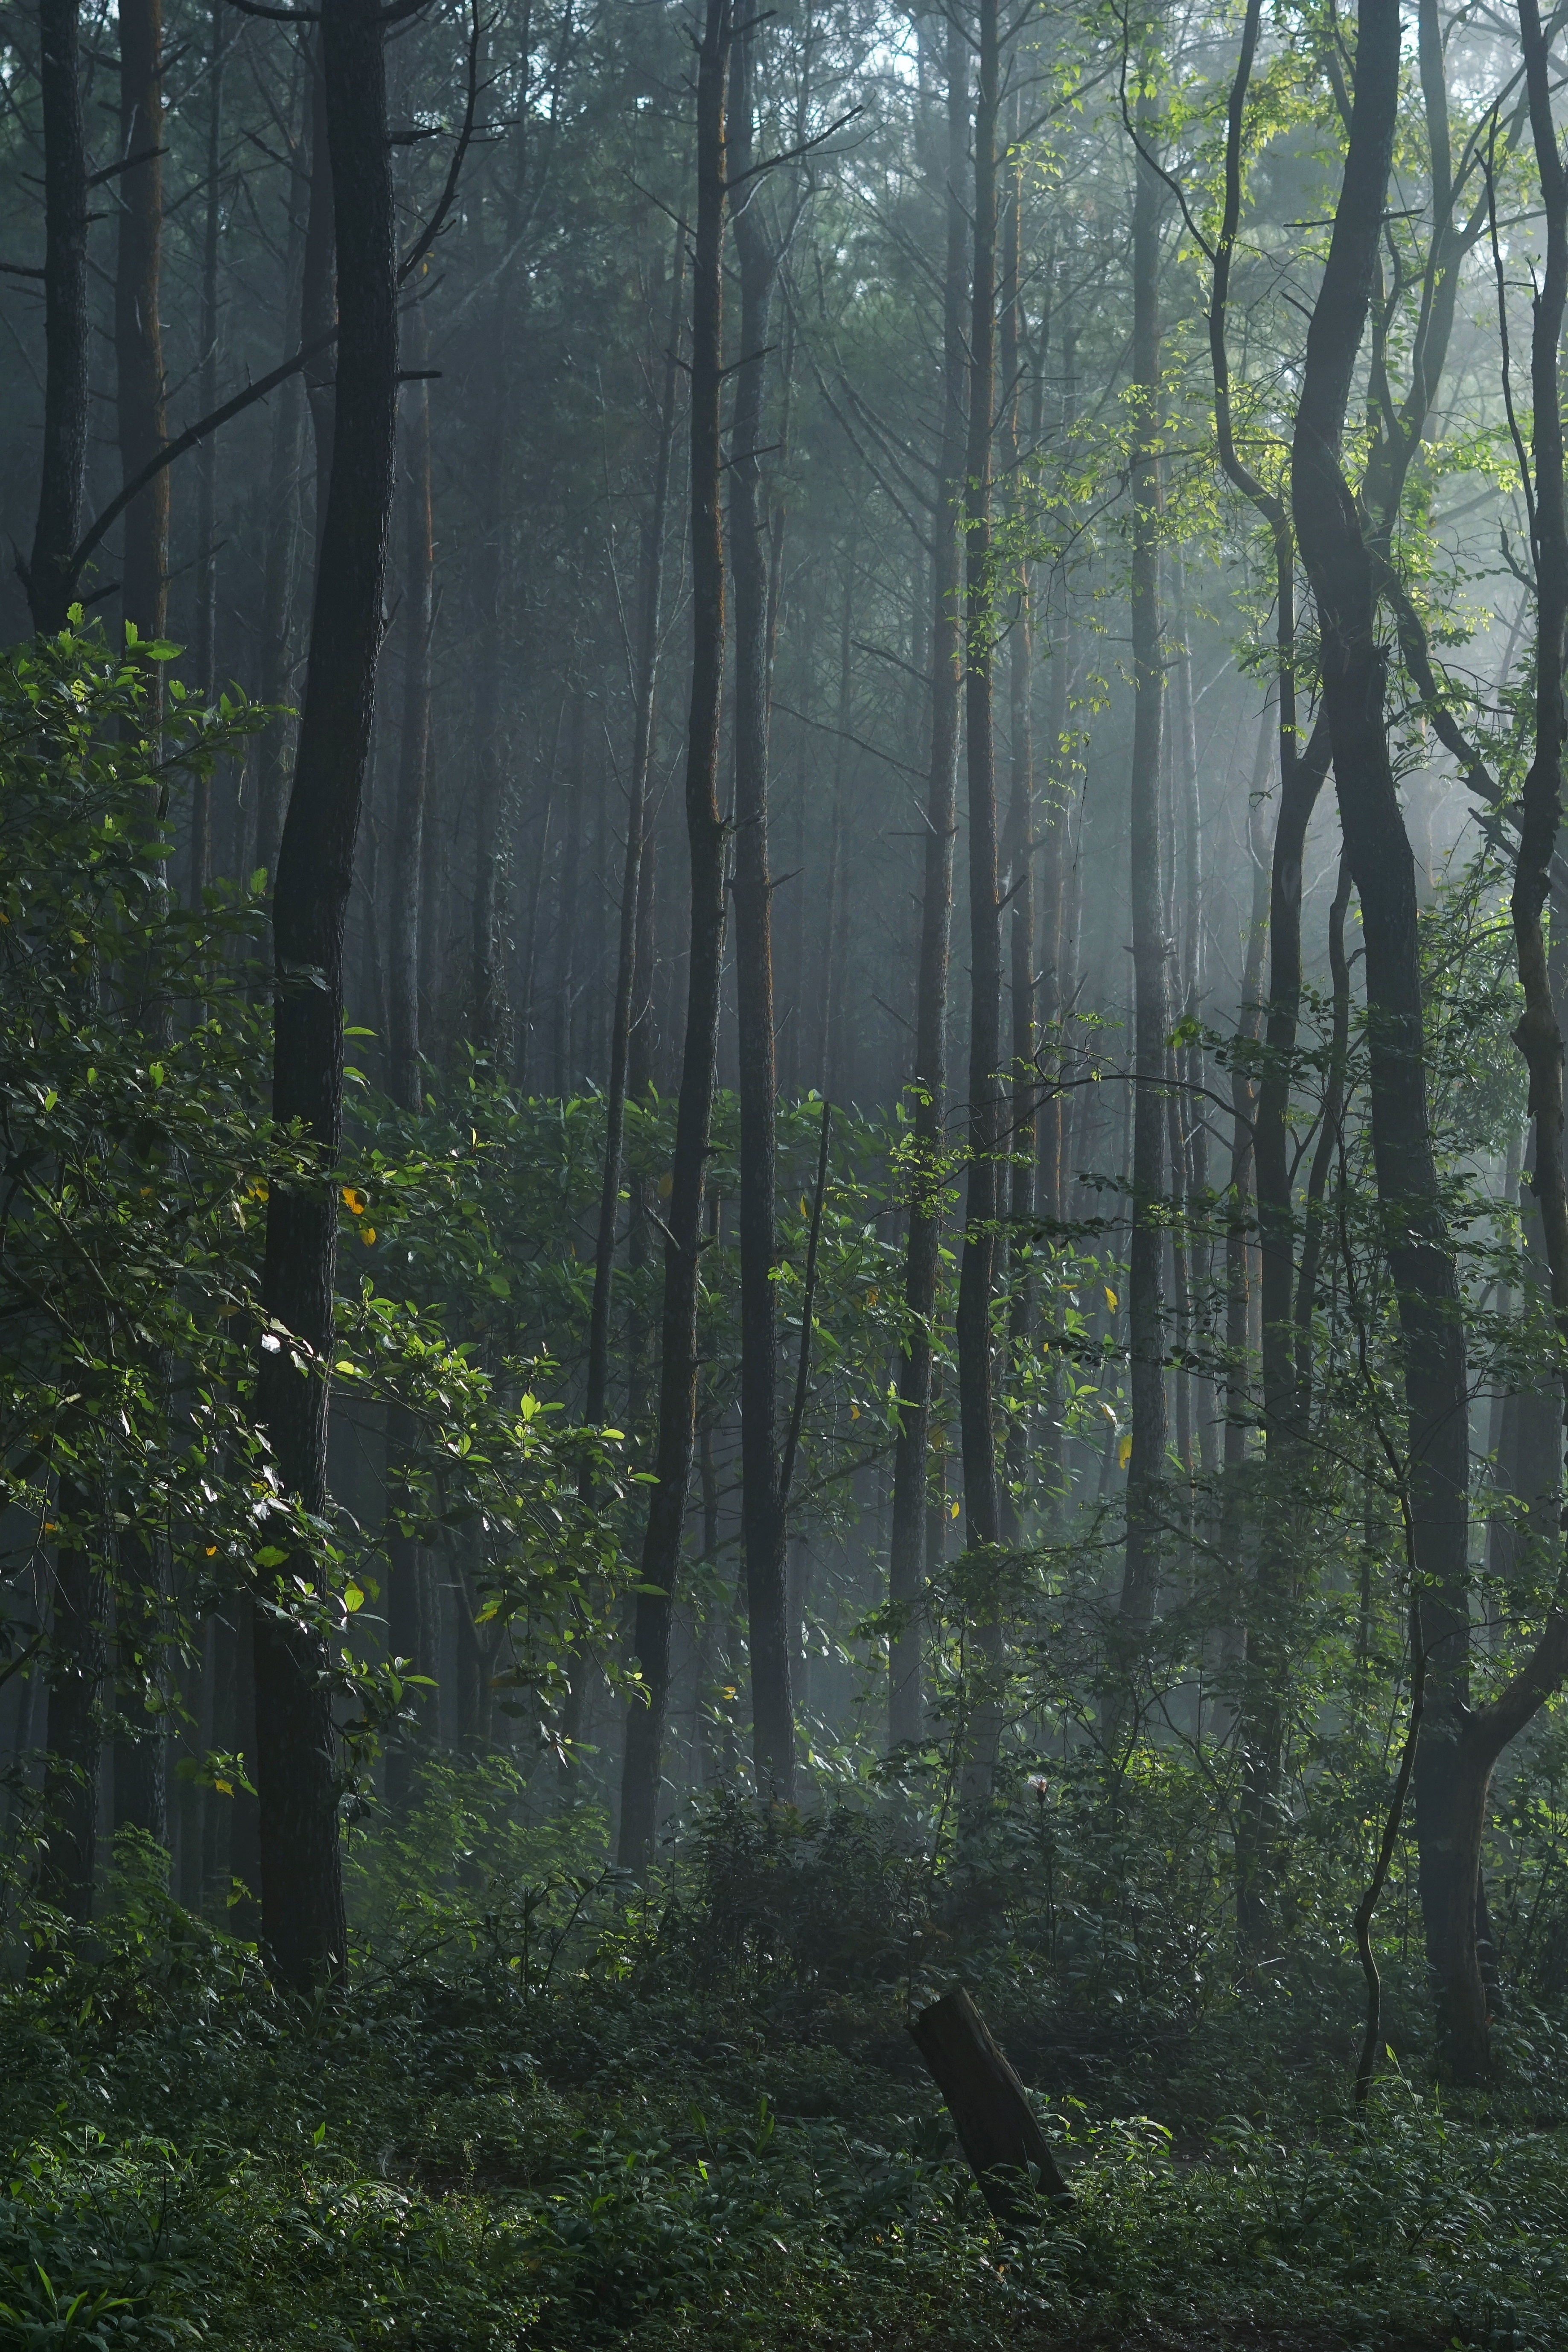
tree, nature, forest, swamp, wilderness, branch, growth, fog, mist, sunlight, morning, leaf, moss, spring, green, jungle, autumn, fauna, trees, woods, limbs, rainforest, branches, deciduous, wetland, trunks, grove, woodland, habitat, ecosystem, mossy, biome, old growth forest, natural environment, geographical feature, atmospheric phenomenon, woody plant, temperate broadleaf and mixed forest, temperate coniferous forest